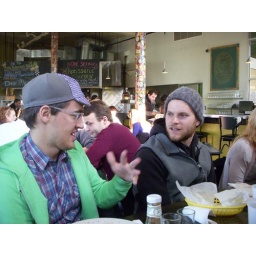
Steven and Jeremy: Steve, the dude in the cool grey and purple bike hat is one of the Tweed Ride organizers.